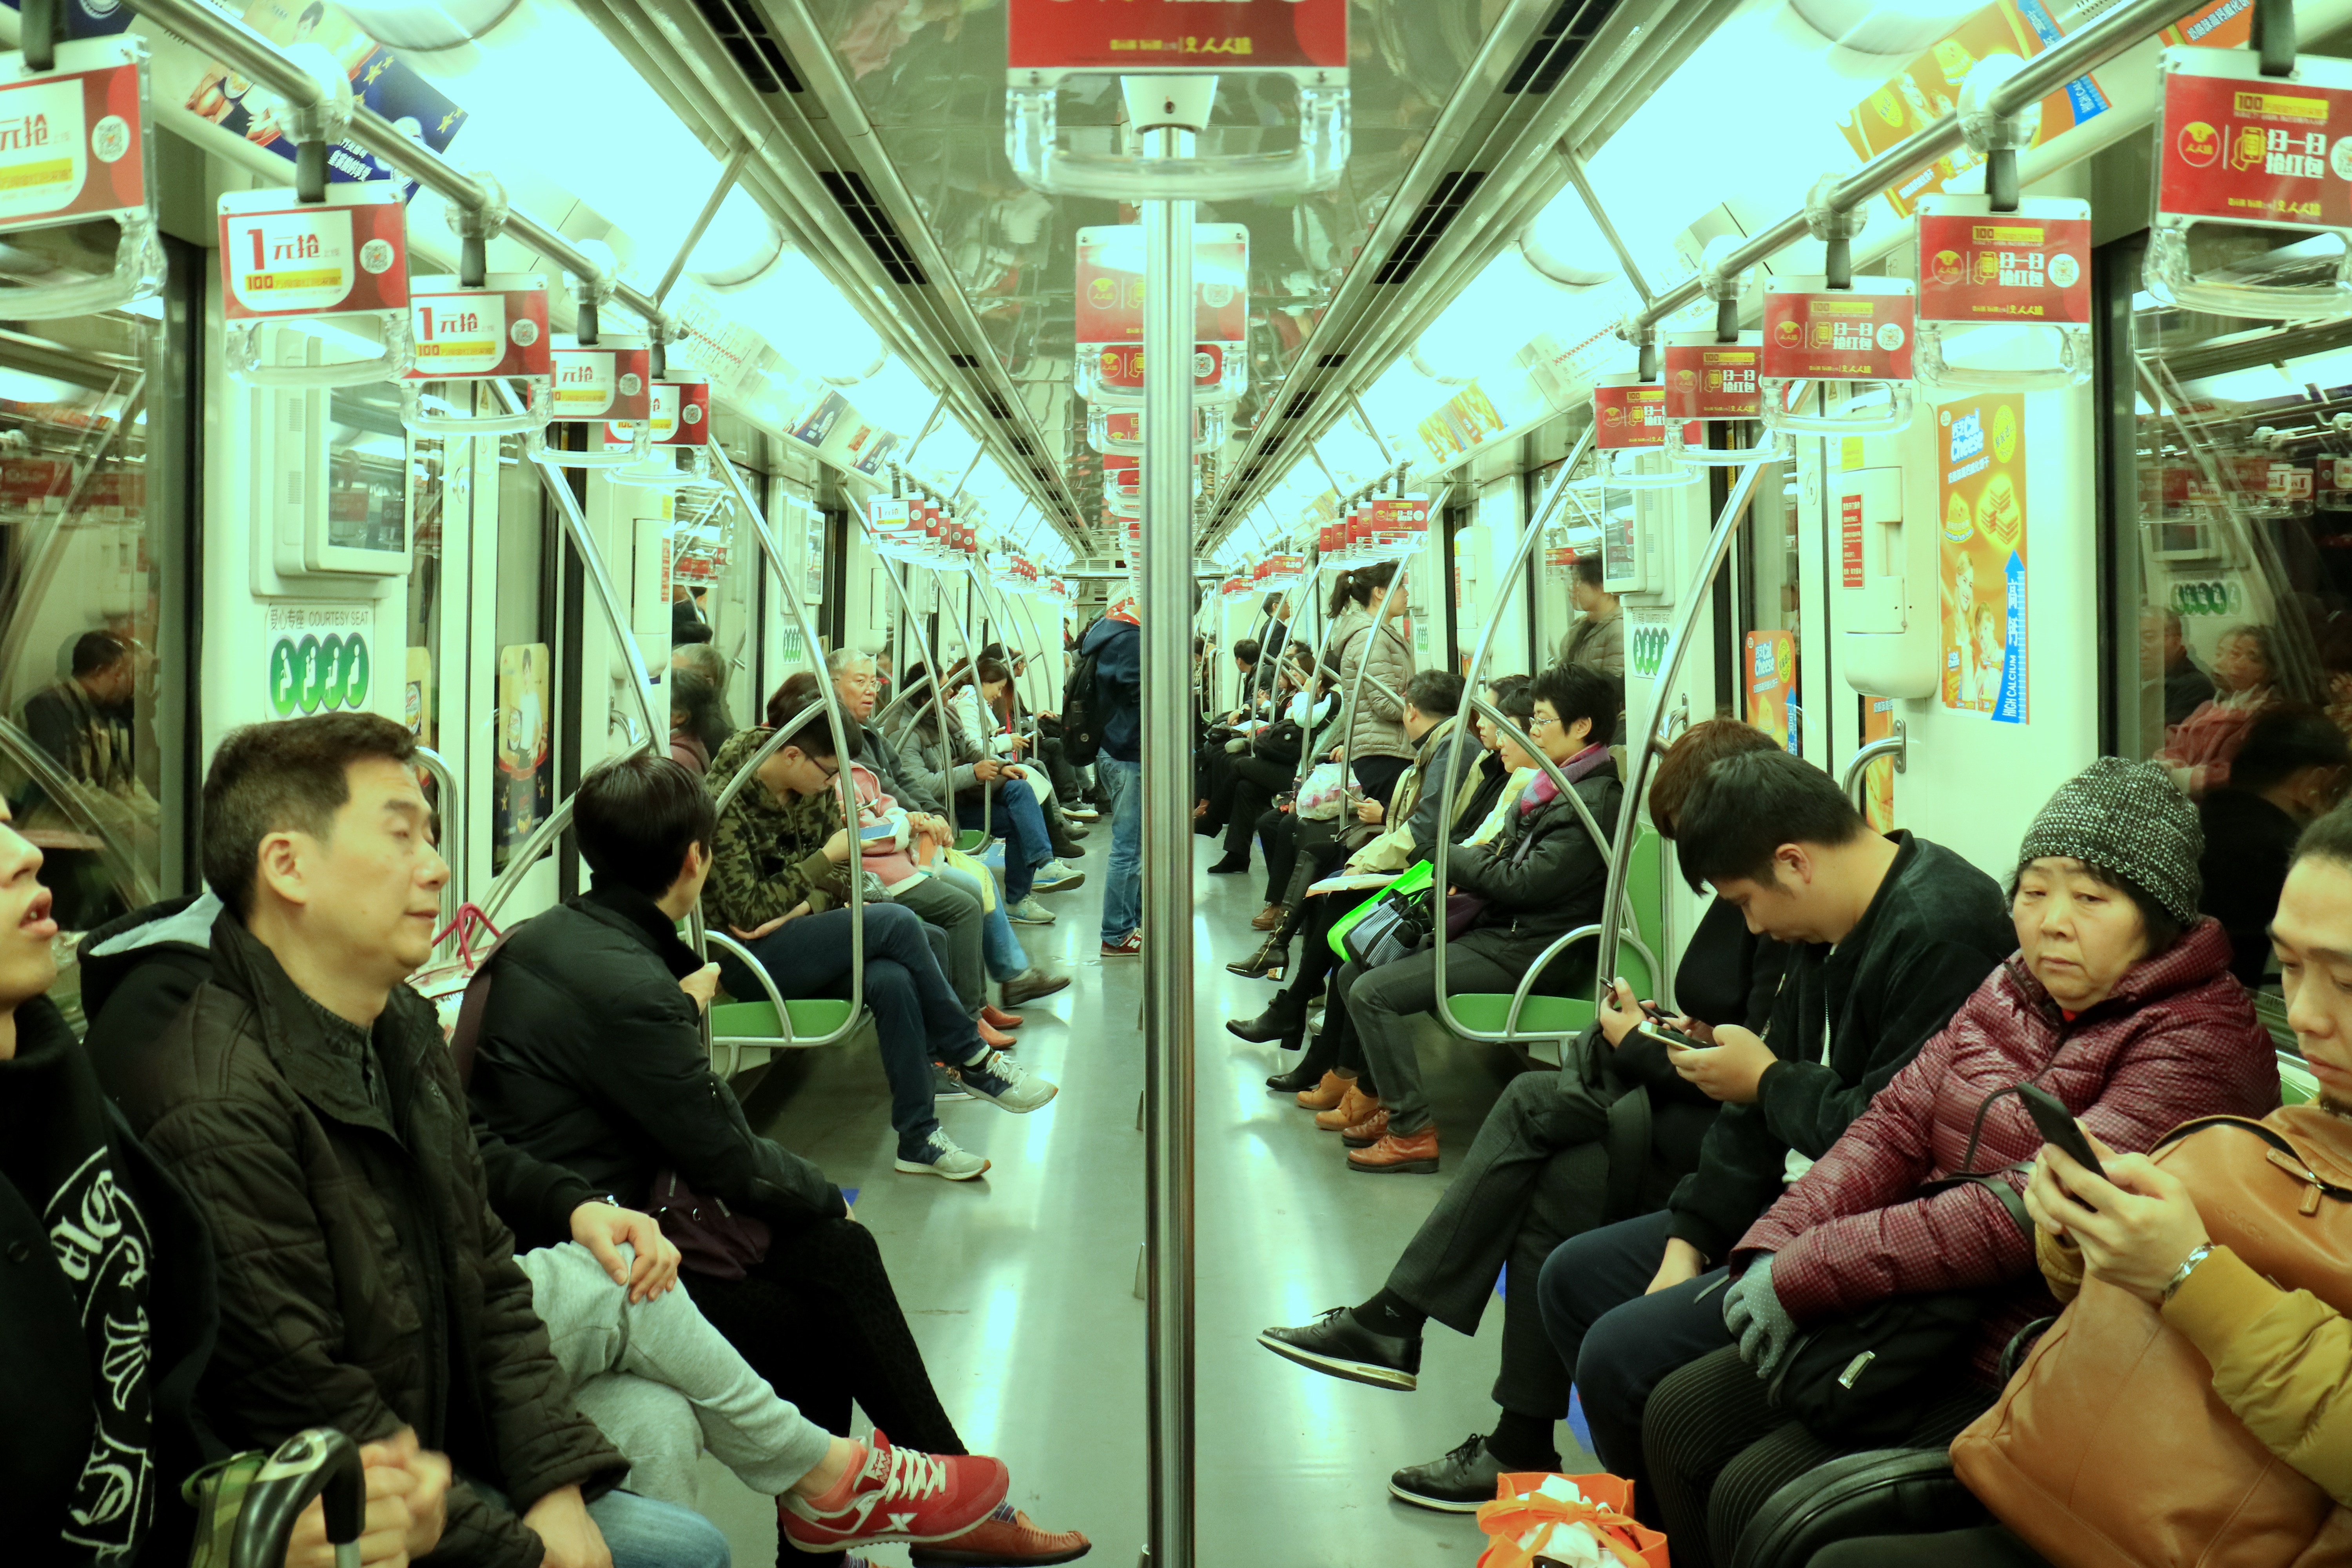
crowd, transport, vehicle, public transport